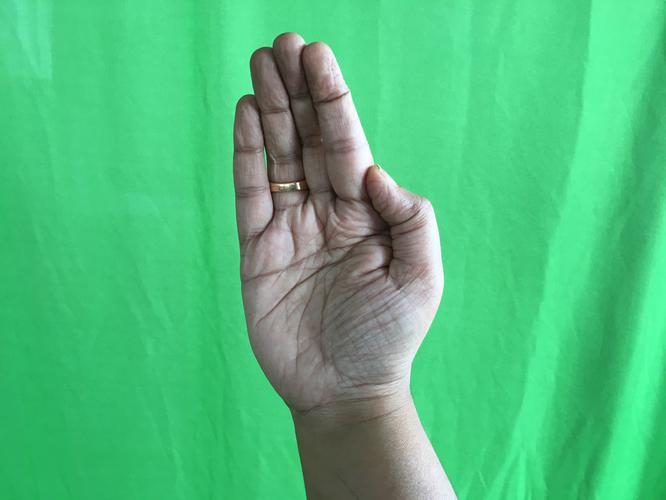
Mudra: Sarpasirsha
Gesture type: single_hand